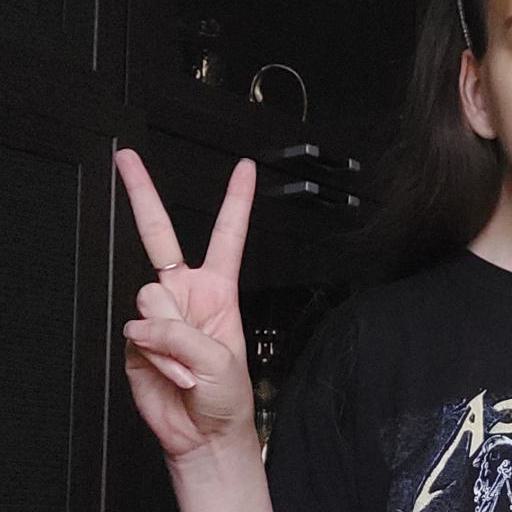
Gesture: peace